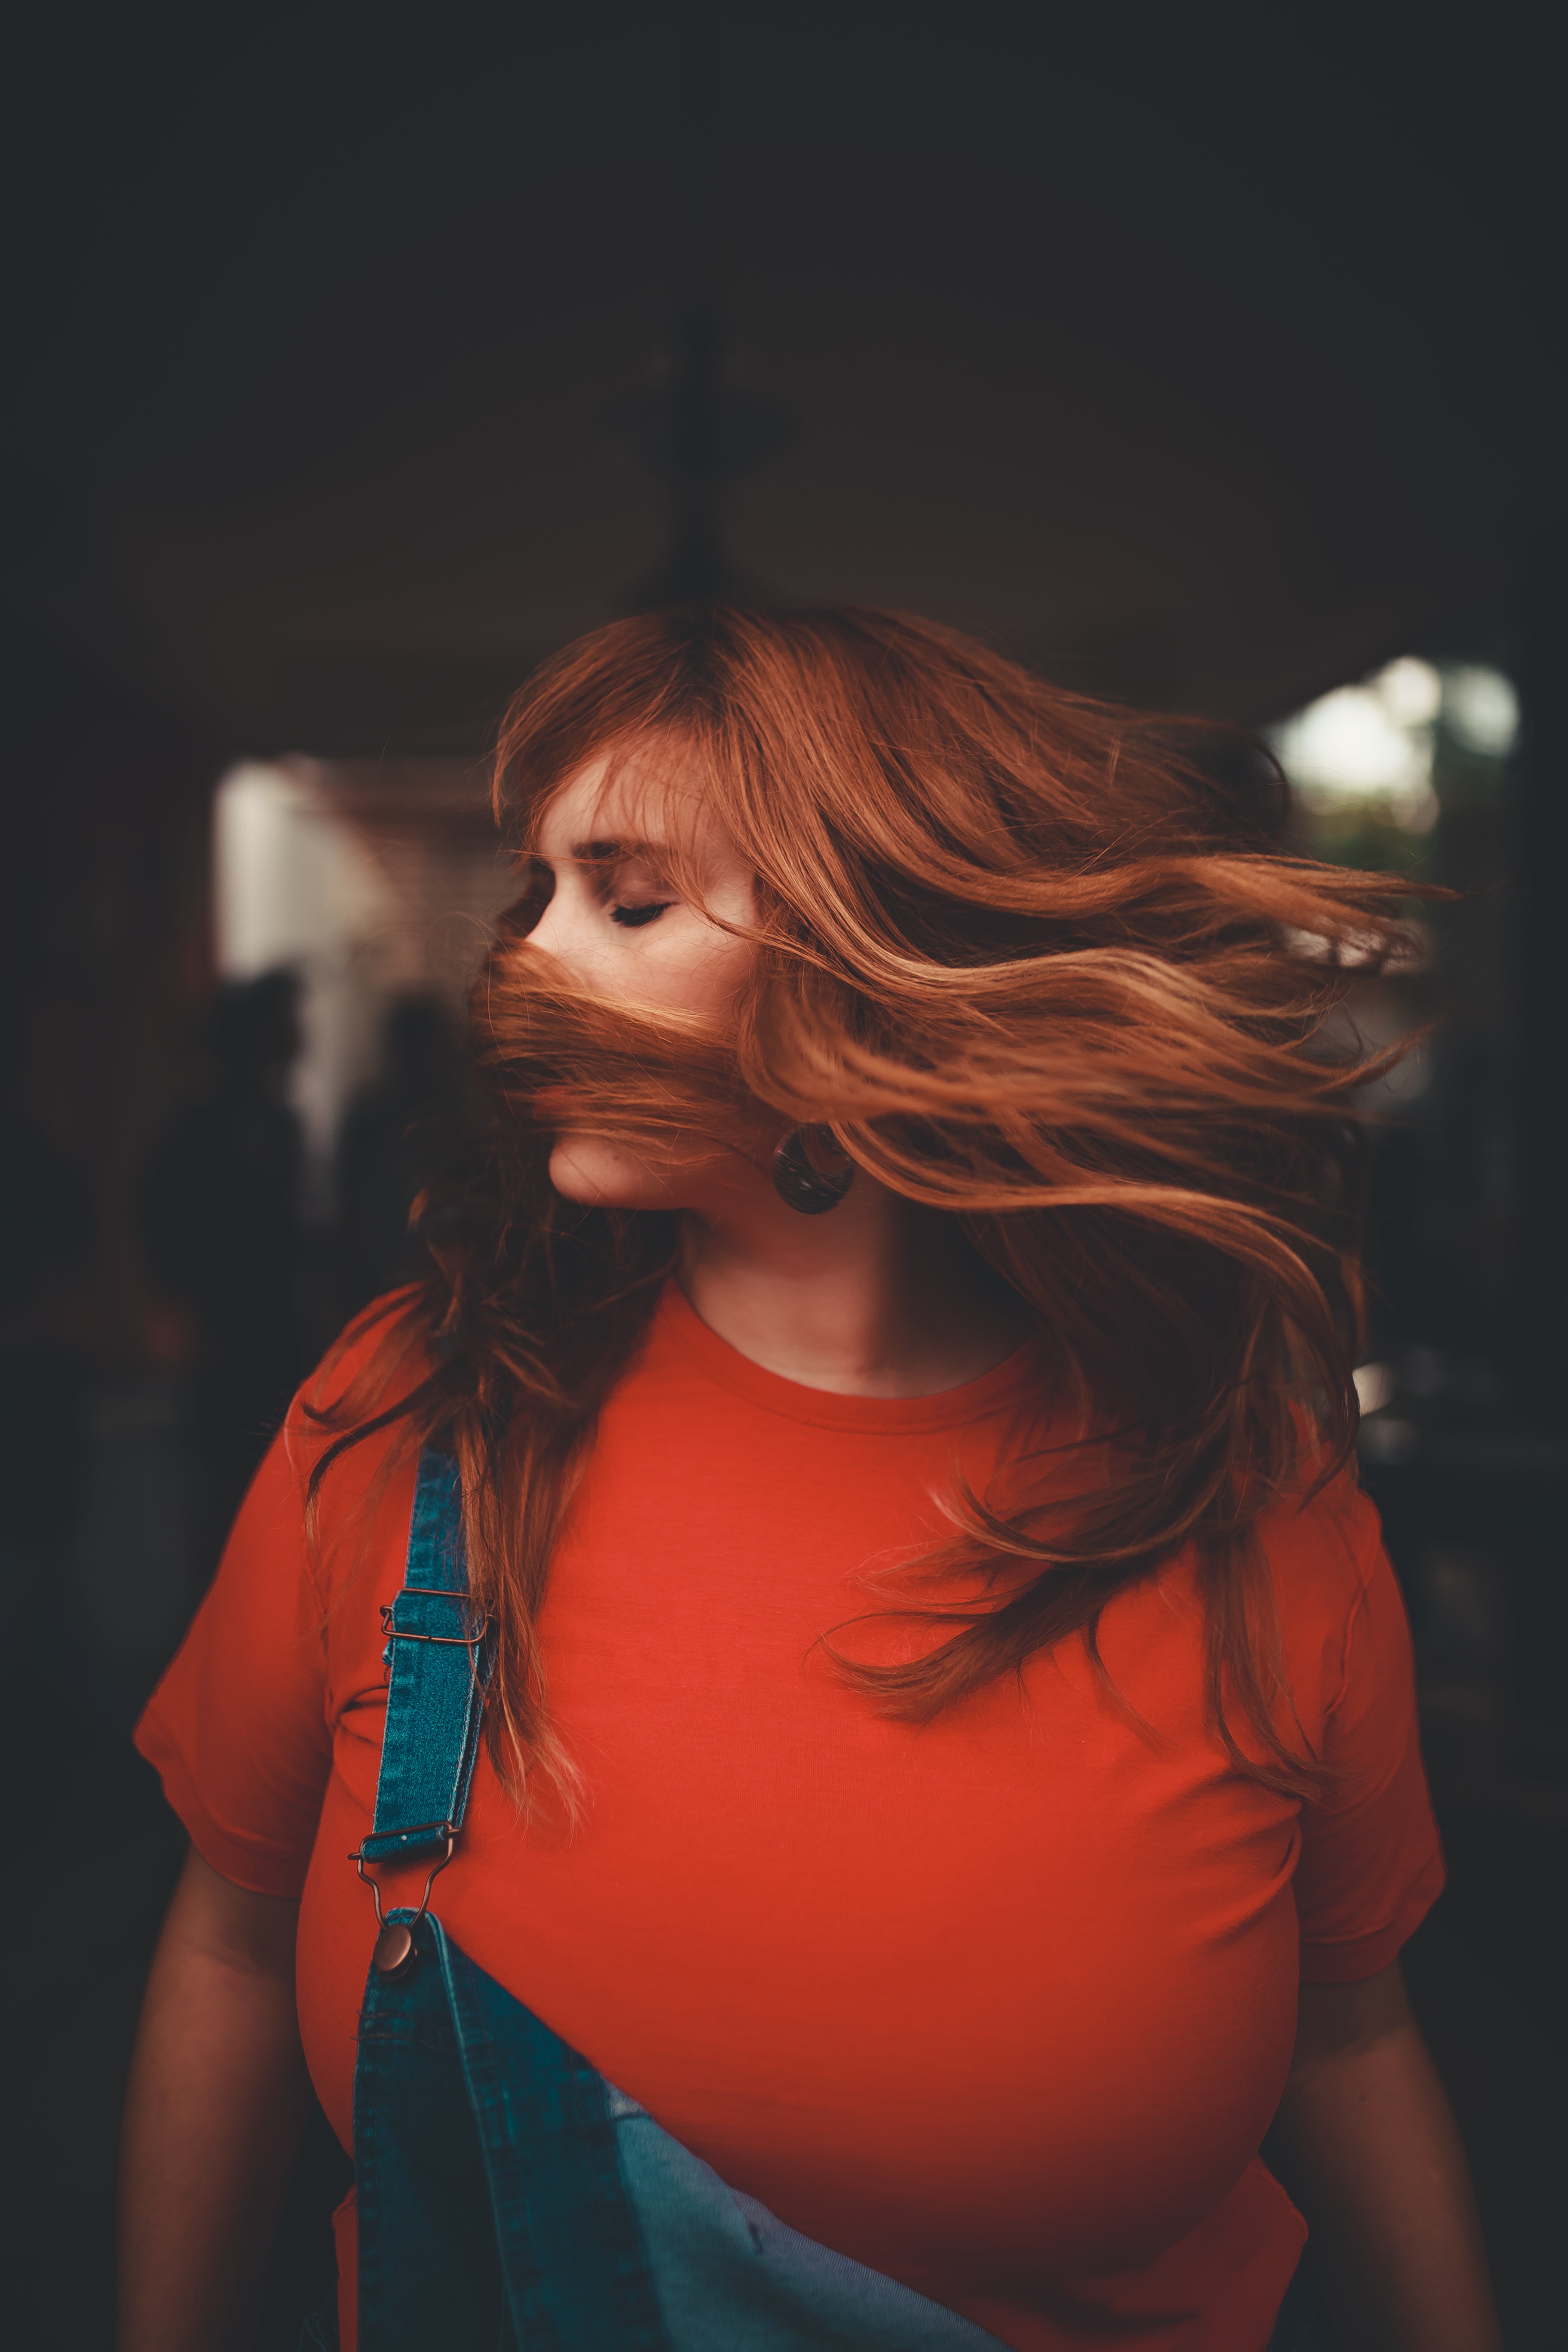
hair, red, beauty, lady, hairstyle, long hair, brown hair, lip, human, fun, photography, performance, smile, night